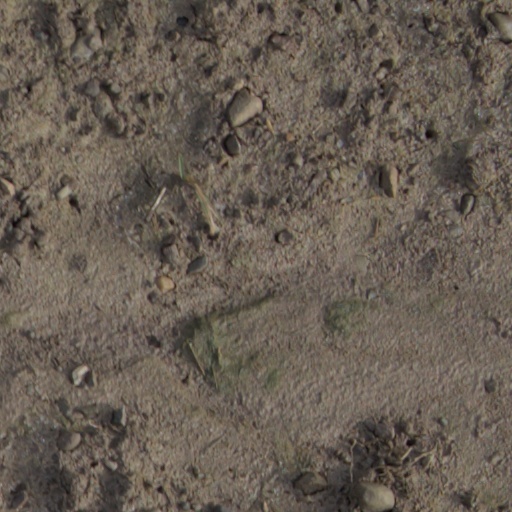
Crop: wheat